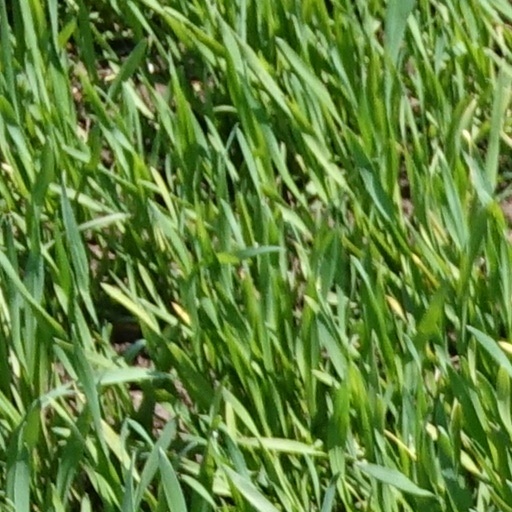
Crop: wheat